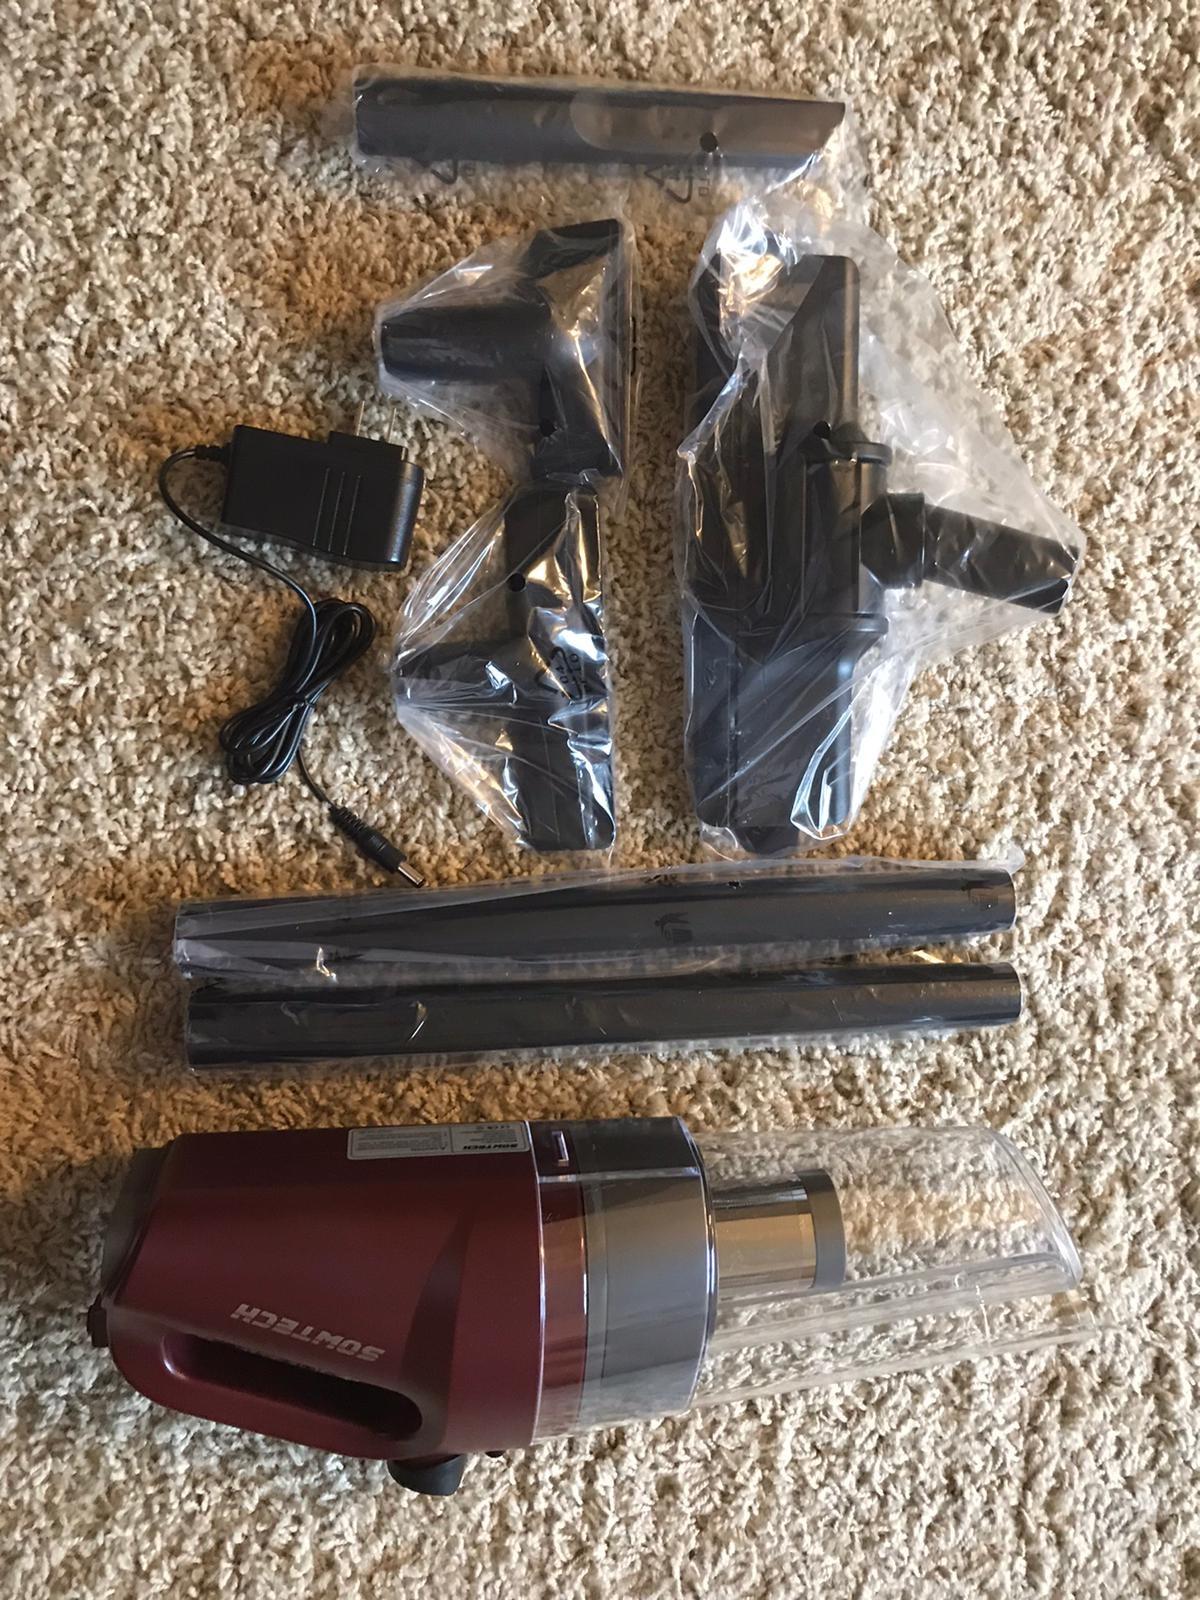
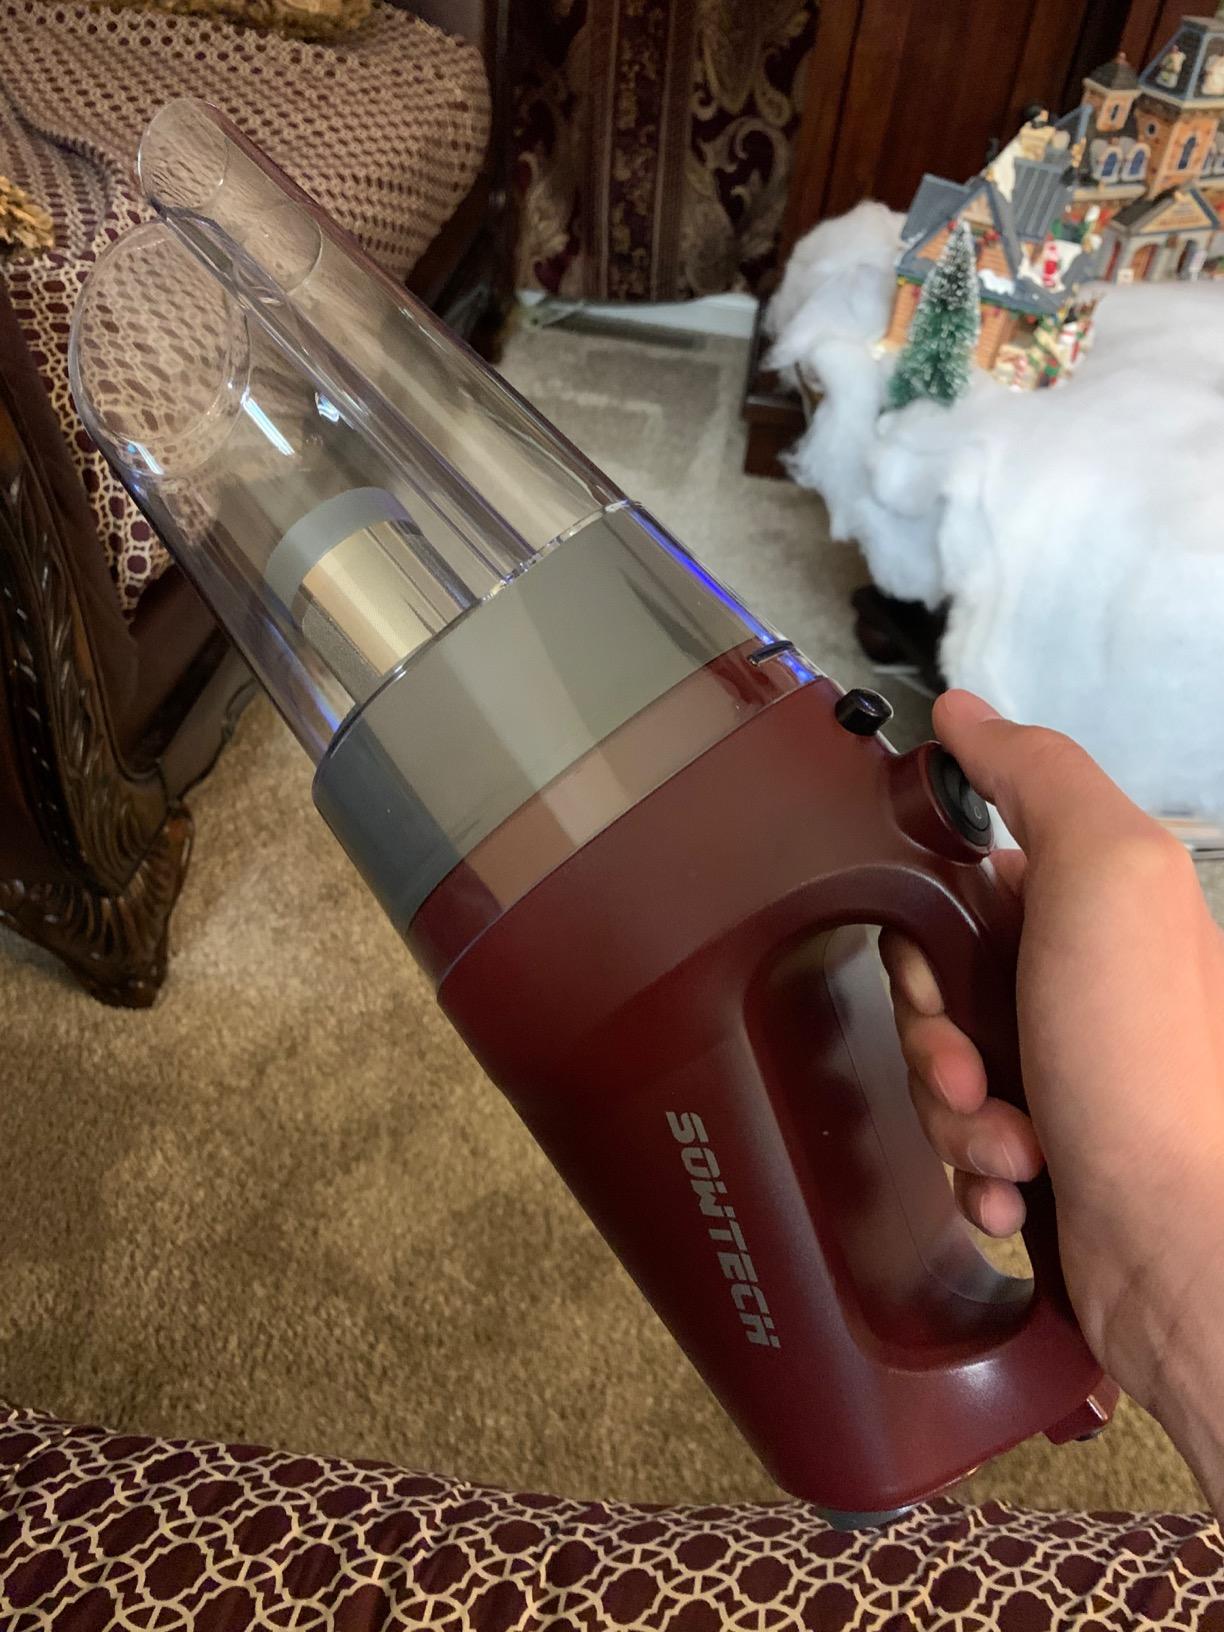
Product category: items_vacuum
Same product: yes